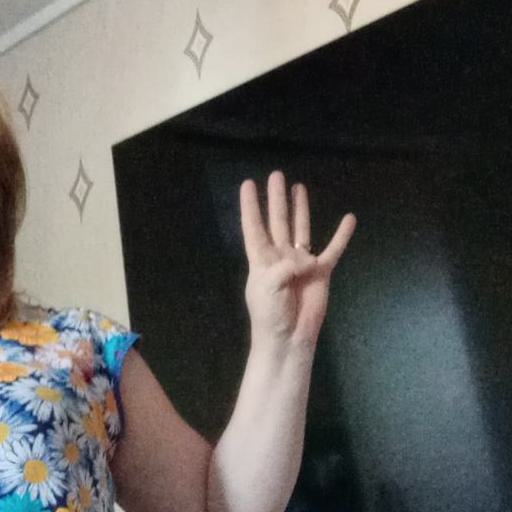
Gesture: four